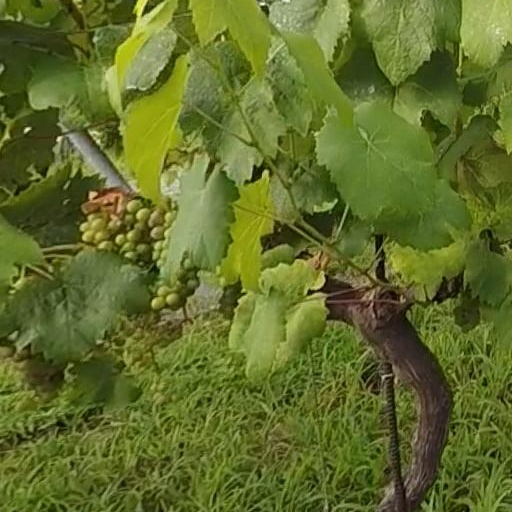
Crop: grape